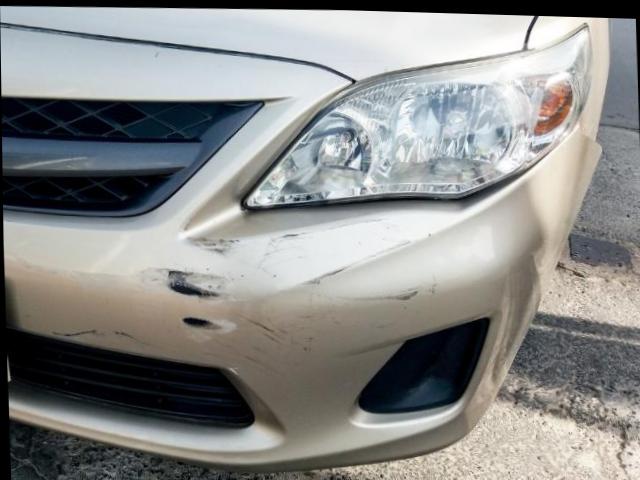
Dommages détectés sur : pare-choc avant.
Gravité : mineur